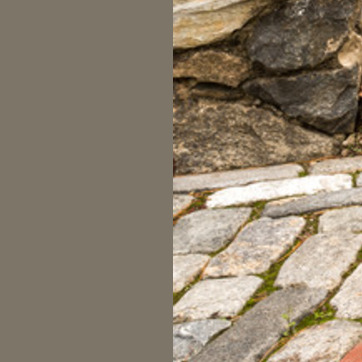
Material: stone